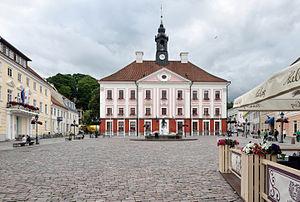
La mairie de Tartu, Estonie.